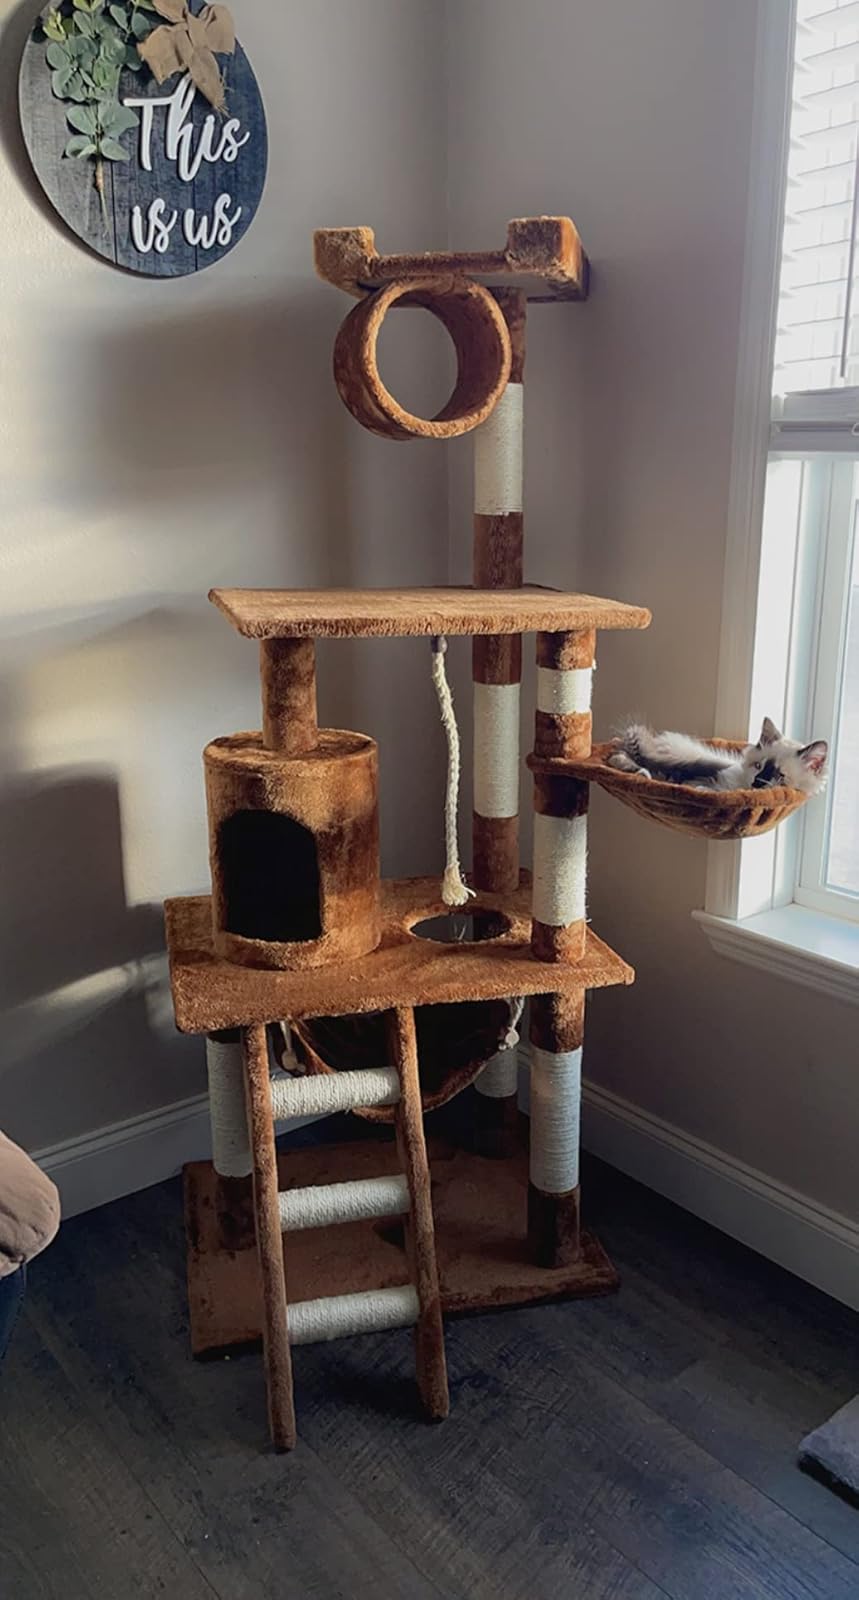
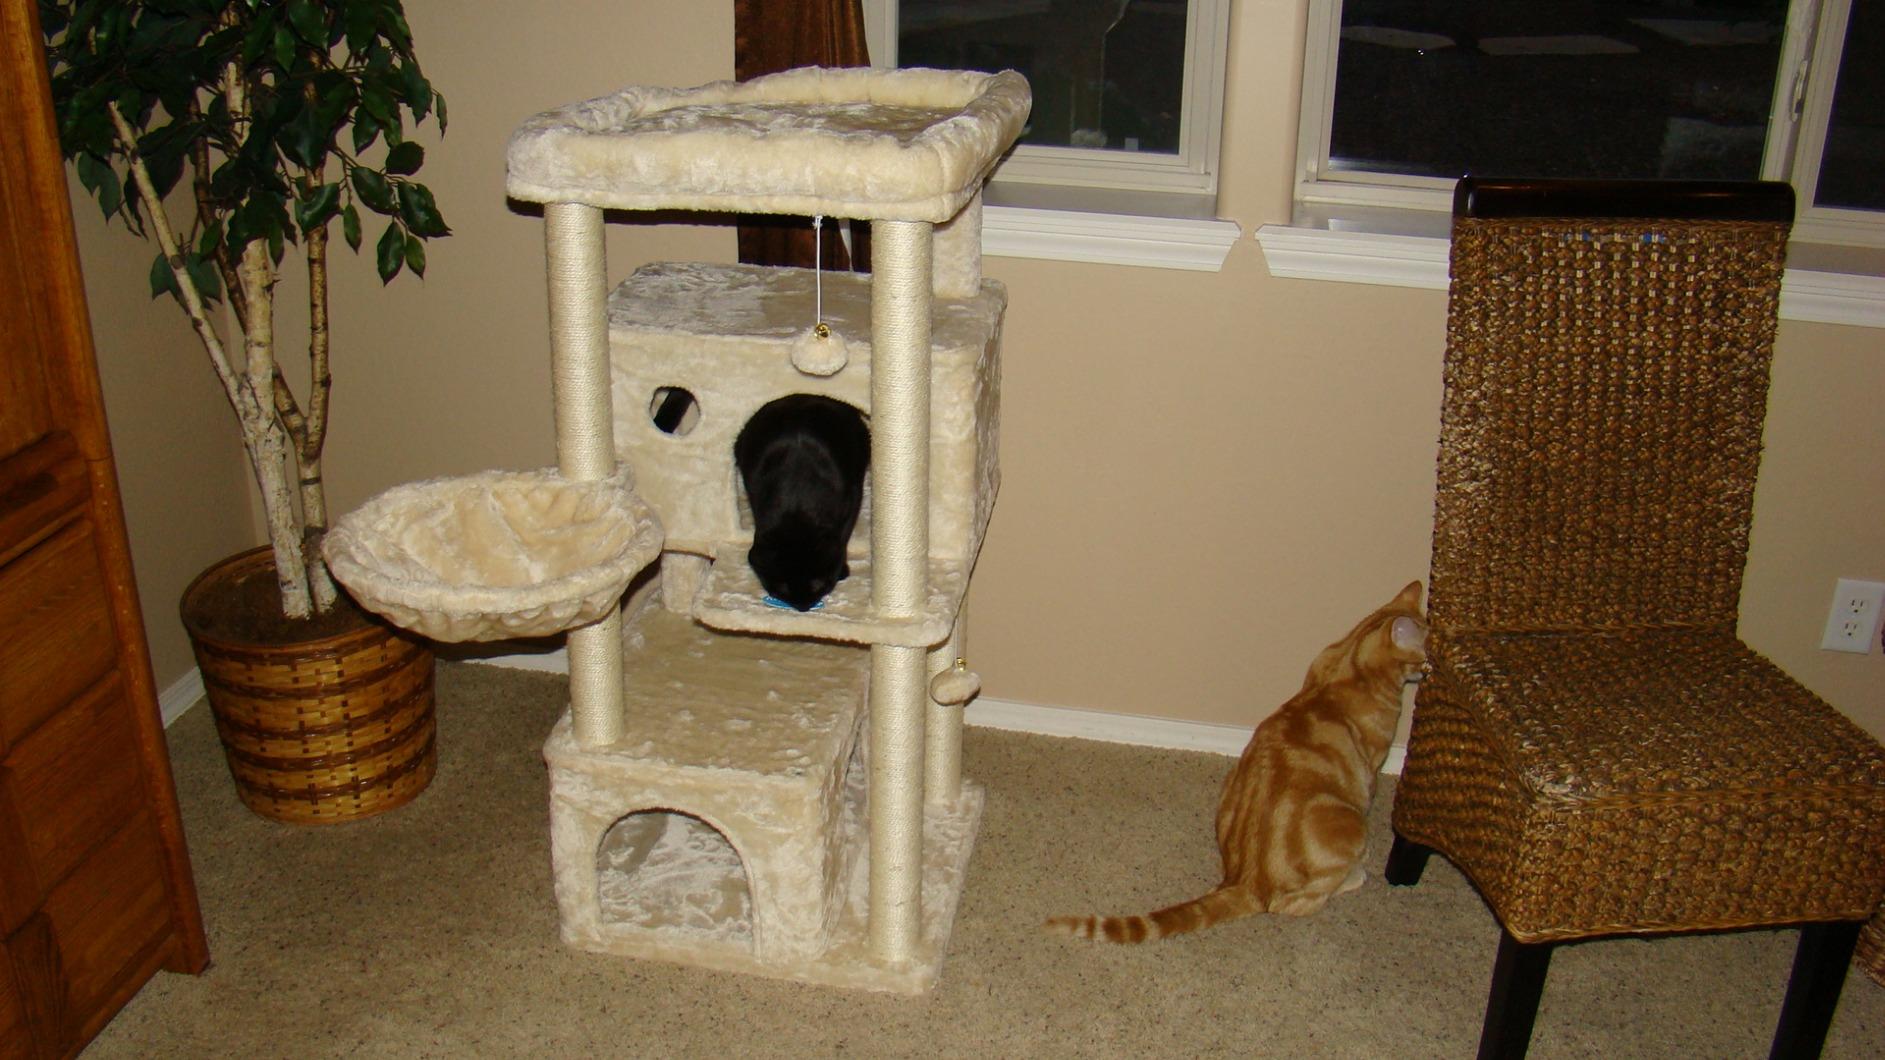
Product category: items_cat tree
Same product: no